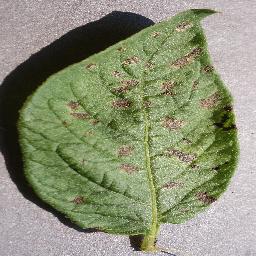
Label: Potato___Early_blight